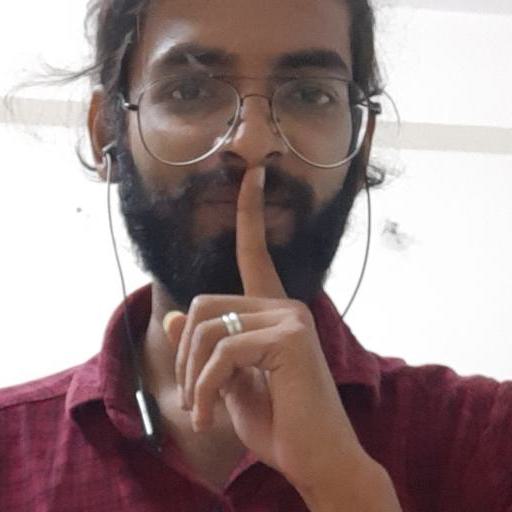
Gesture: mute